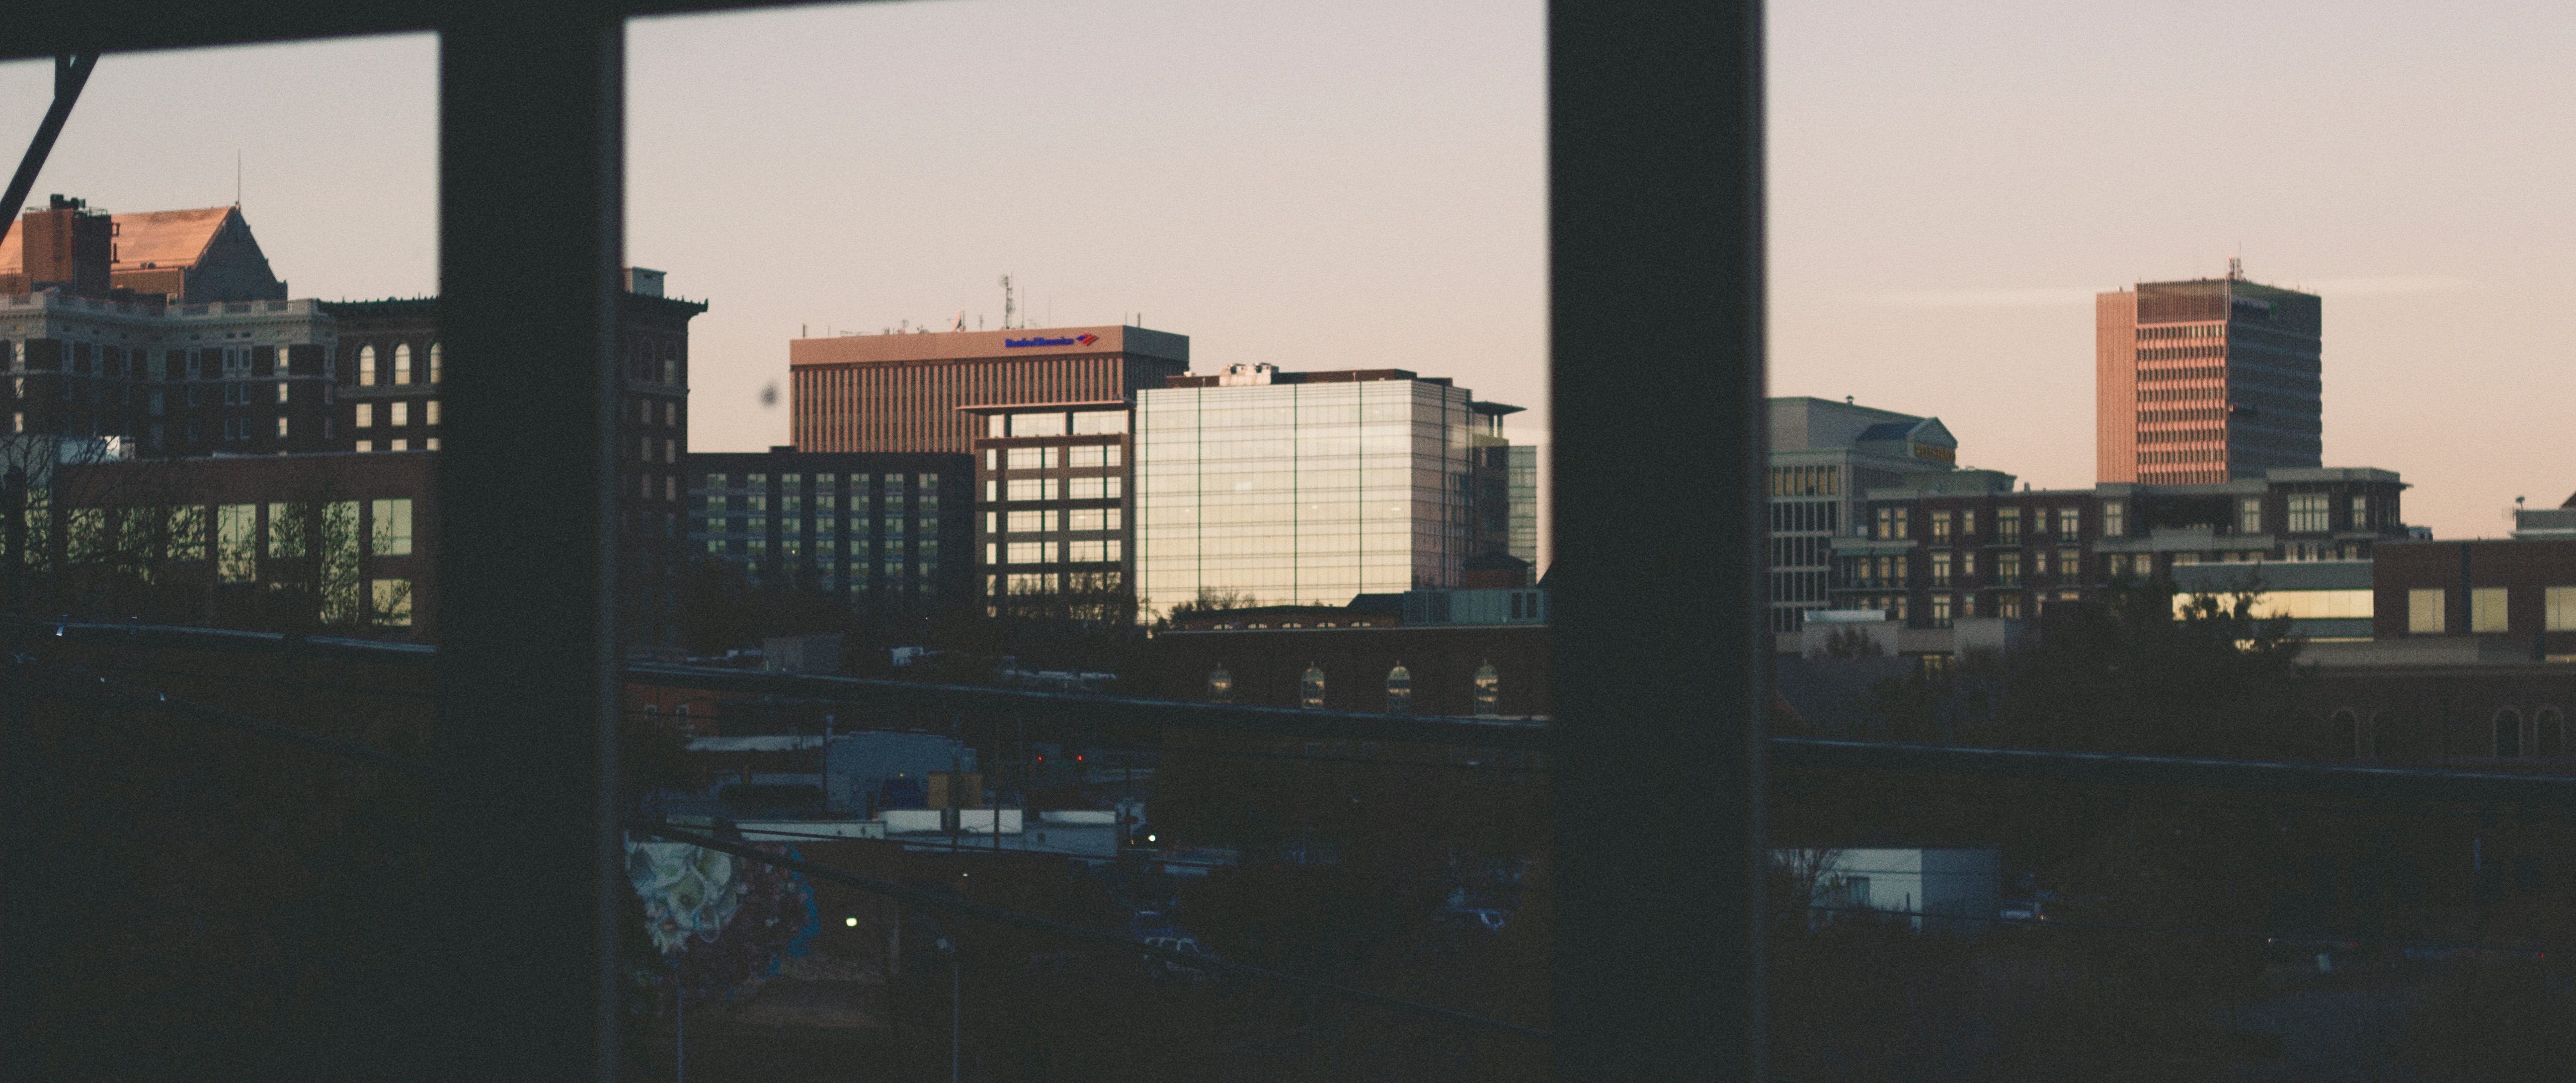
skyline, city, skyscraper, cityscape, downtown, evening, metropolis, urban area, human settlement